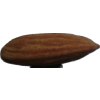
Label: Almonds 1